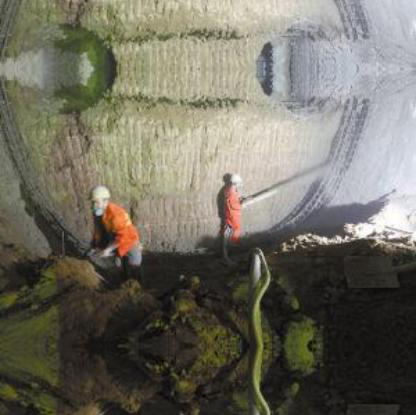
Objects in the image:
label: helmet